Haven Brothers Diner

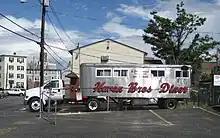
Haven Brothers in Federal Hill

Haven Brothers Diner in Providence, Rhode Island is one of the oldest restaurants on wheels in America and was founded in 1893 (although their truck says 1888) as a horse-drawn lunch wagon.